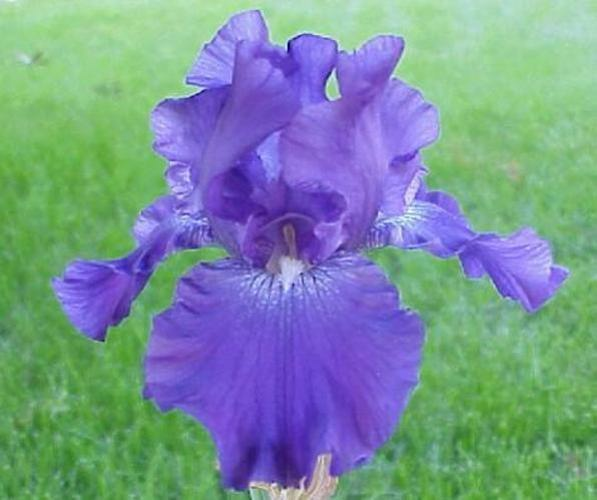
Flower: bearded iris